Satra

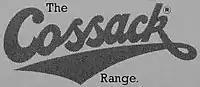
Logo of Cossack

The term Cossack Motorcycle can apply to any number of motorcycles, made in the former Soviet Union, a reference to the horseback riding Cossacks. Some are derived from the design of the 1938 BMW R71 sidecar motorcycle. Examples include the Russian Ural or the Ukrainian Dnipro.